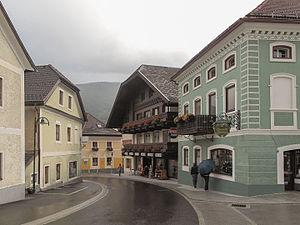
Sankt Michael im Lungau est une commune autrichienne du district de Tamsweg dans l'État de Salzbourg.